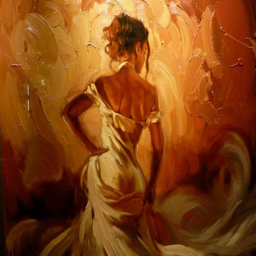
person is trained in technical graphics , but his talent extends far beyond the mechanical aspects of art , prints and posters .